Zachlumia

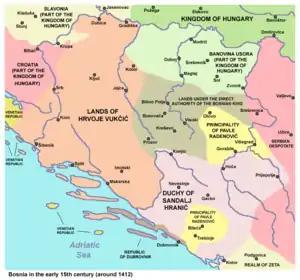
"Zemlja"s in the Kingdom of Bosnia around 1412

In the beginning of the 15th century, Hrvoje Vukčić Hrvatinić ruled over the western Hum, and Sandalj Hranić Kosača ruled over its eastern part, while the Neretva river remain a border between their possessions.